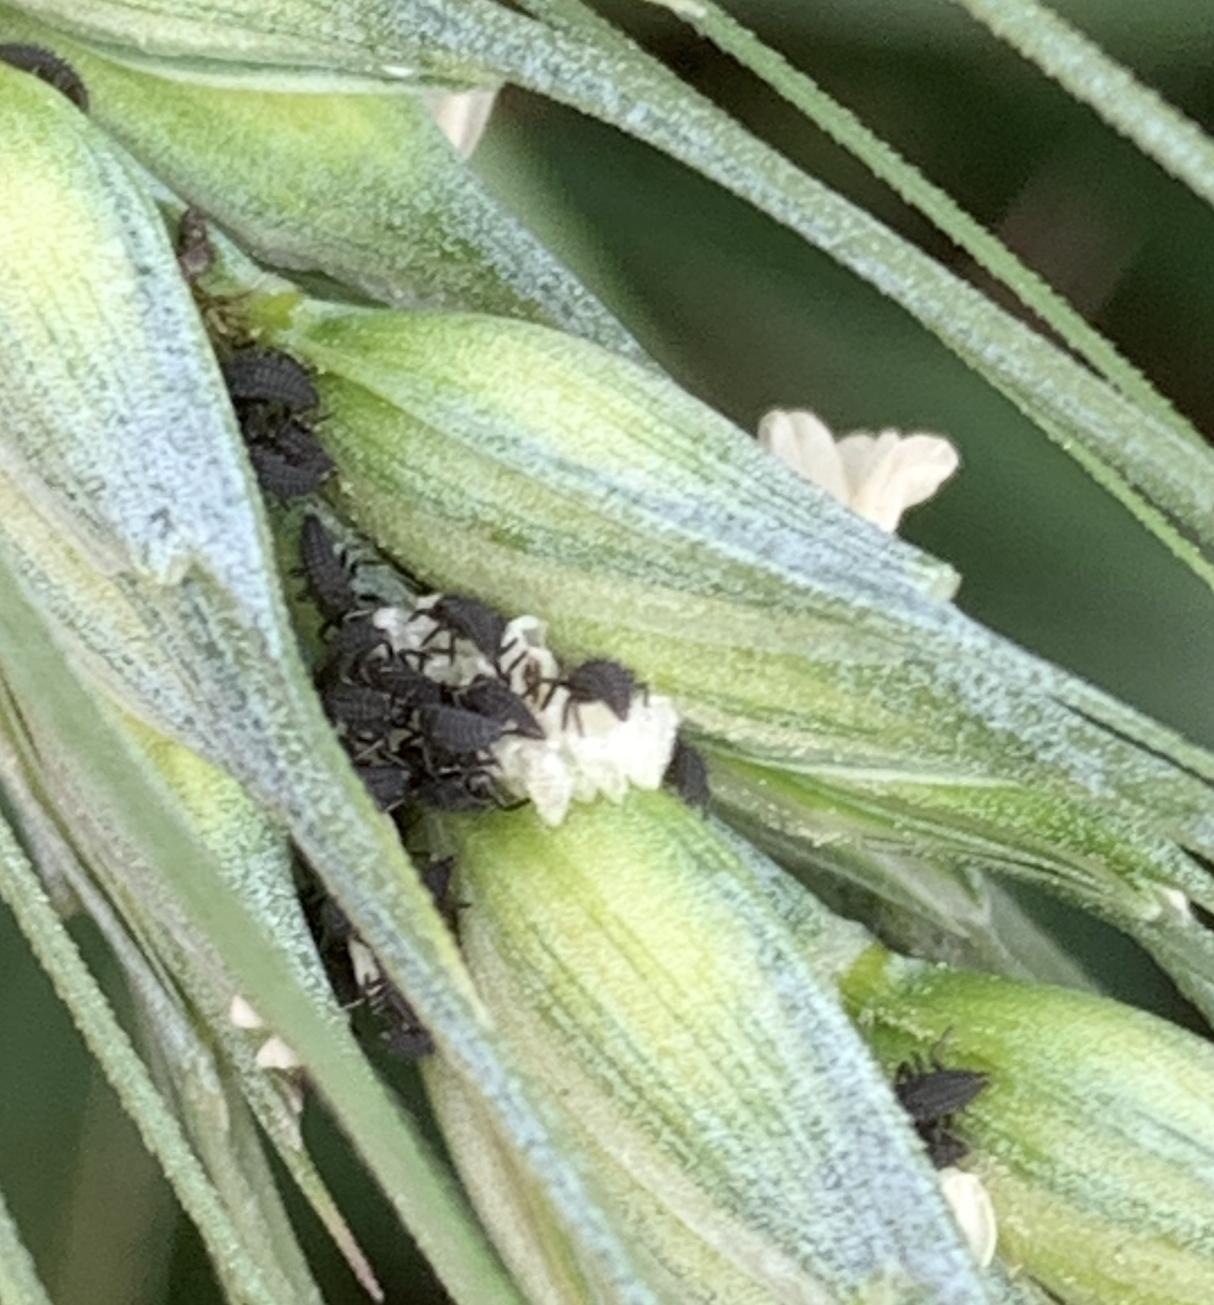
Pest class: bird_cherry_oat_aphid